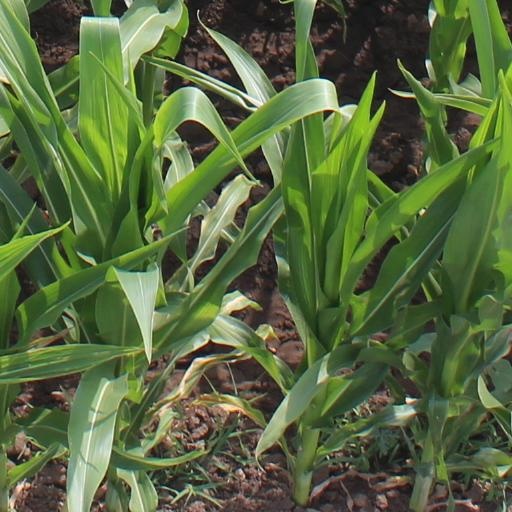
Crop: maize; corn